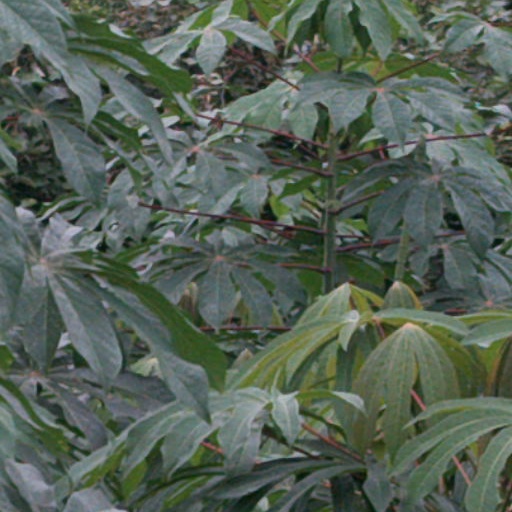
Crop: cassava